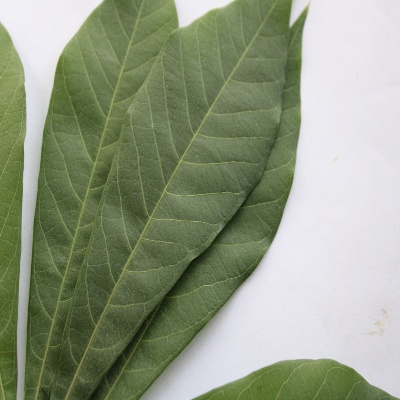
Crop: Cassava
Condition: healthy